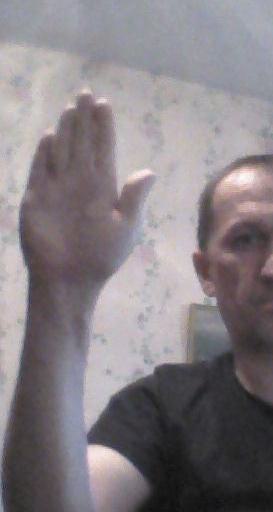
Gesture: stop